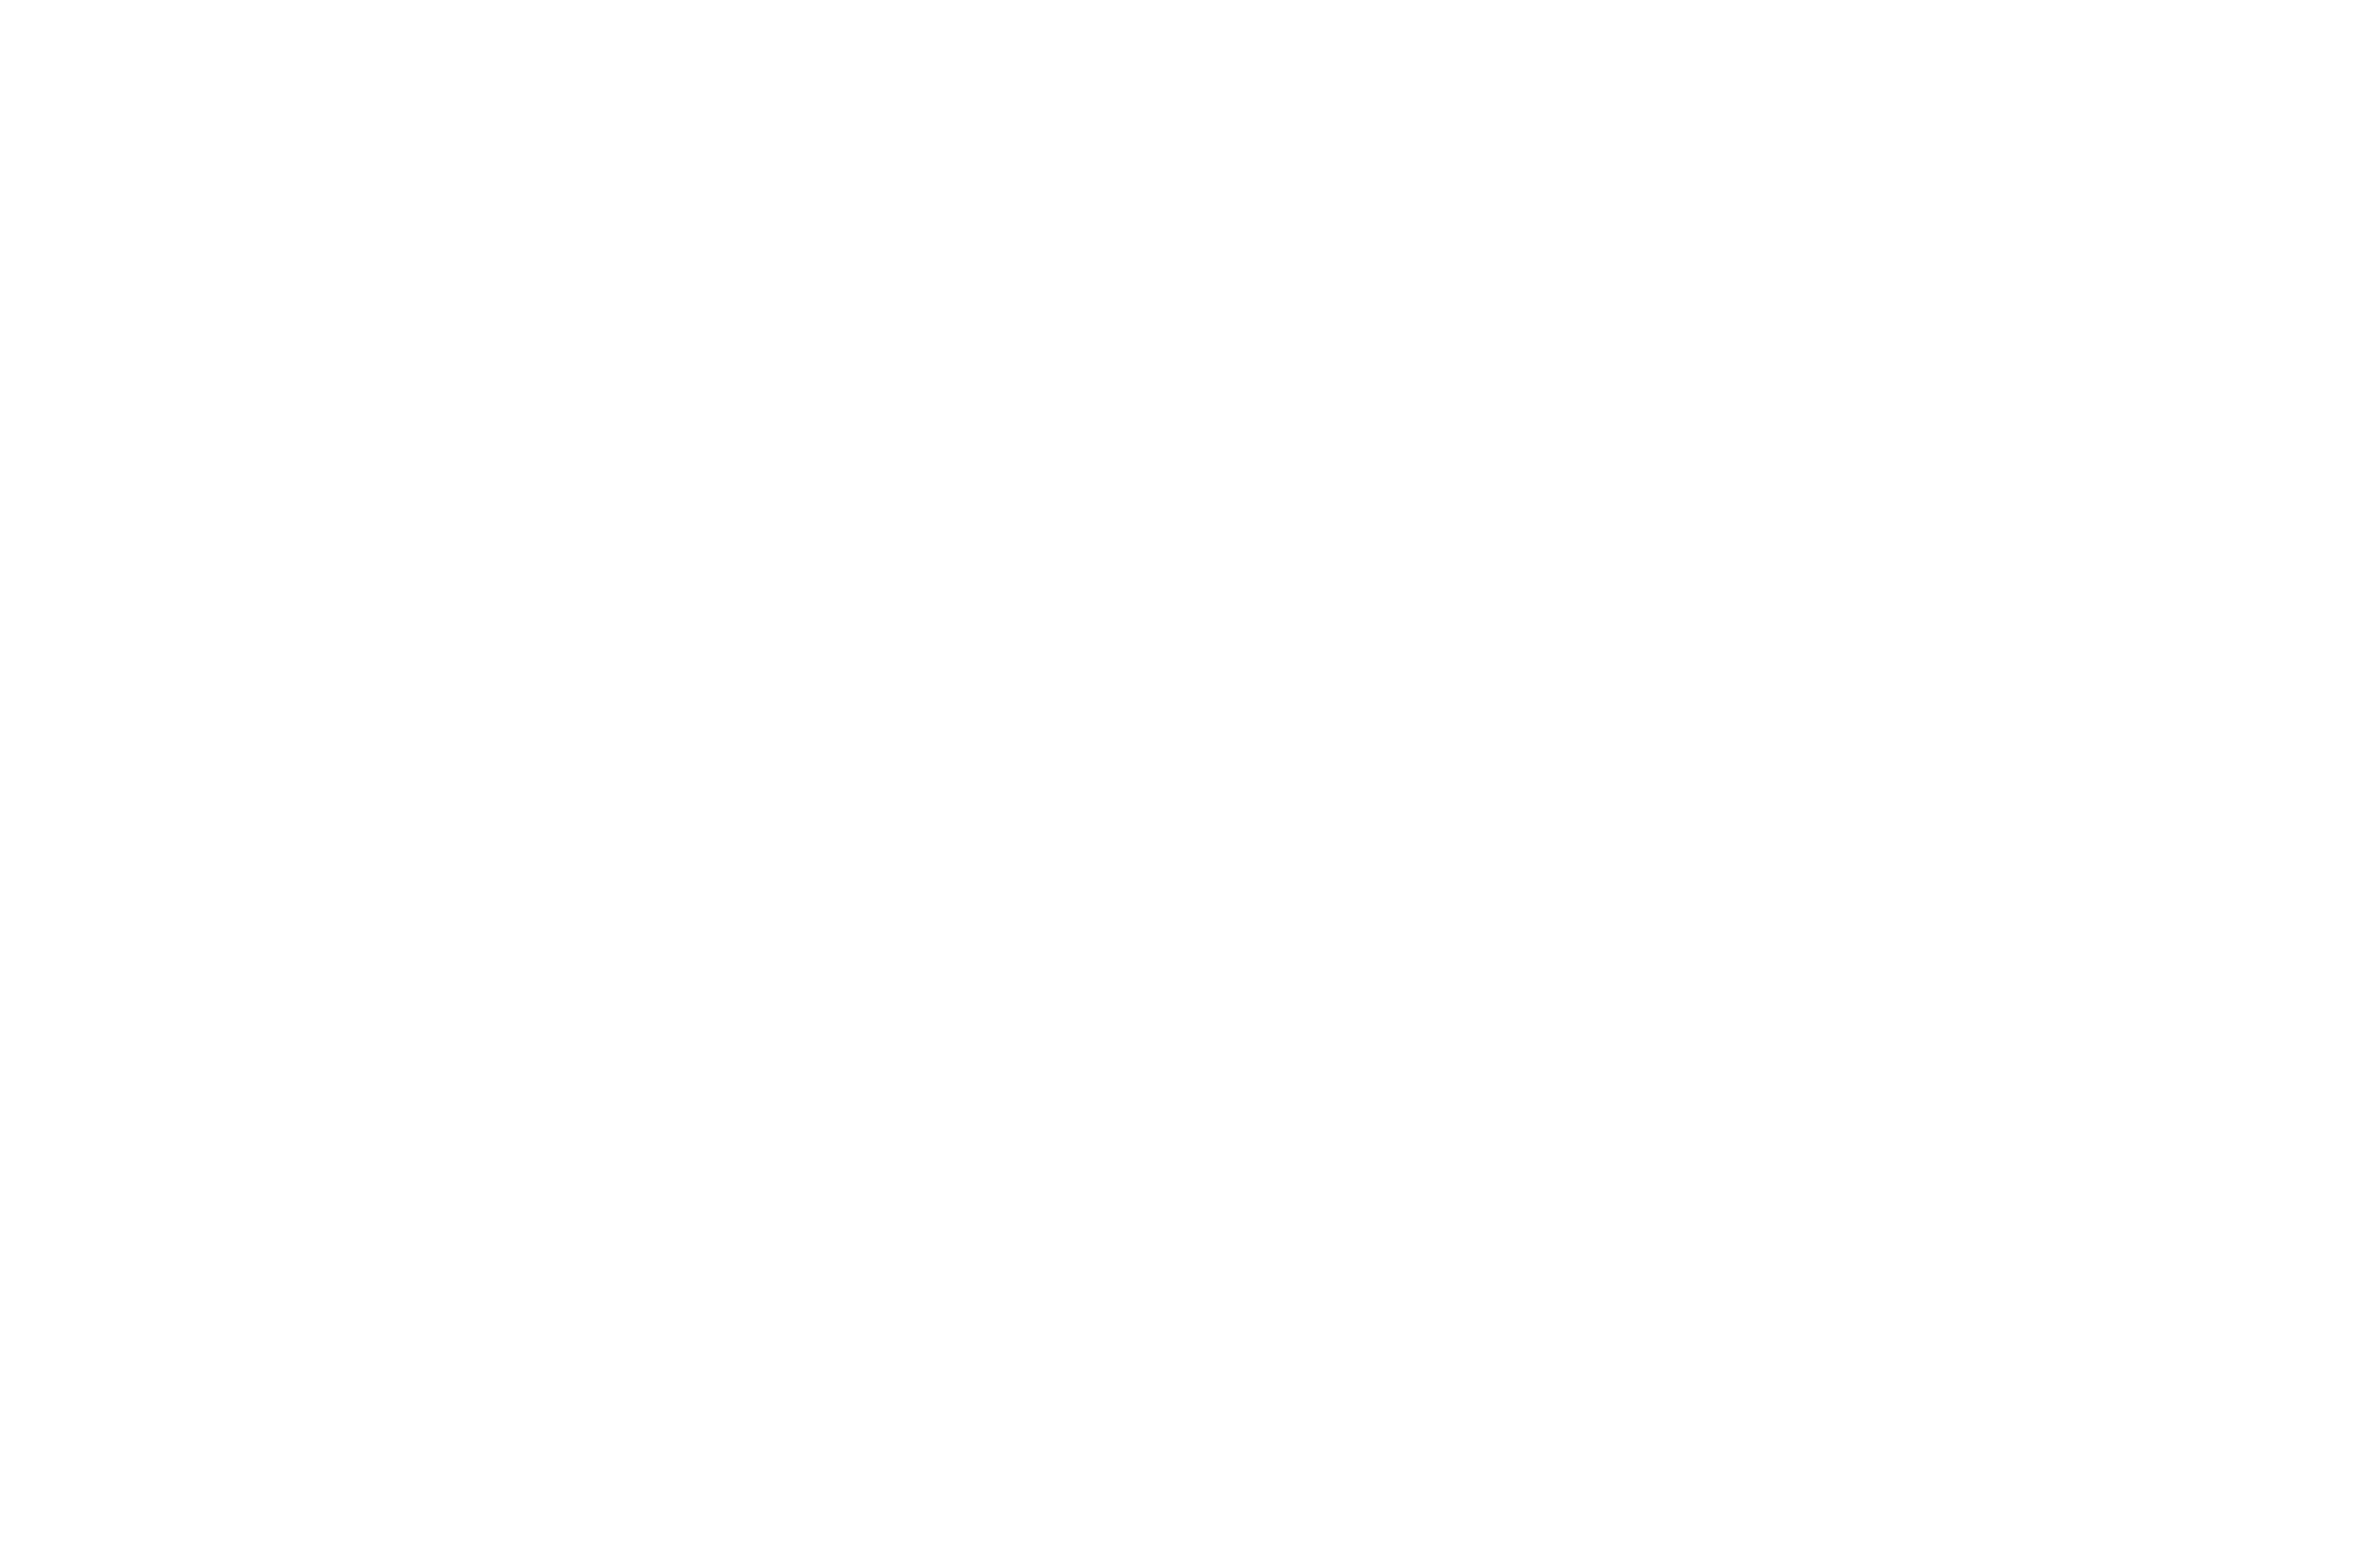
sea, dock, fence, pier, symmetrical, line, product